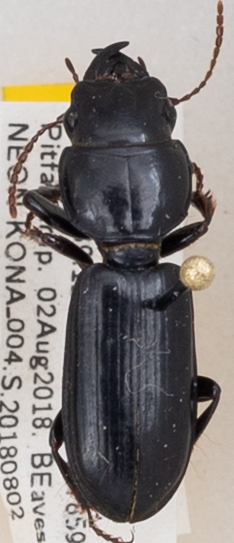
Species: Scarites subterraneus
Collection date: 2018-08-02
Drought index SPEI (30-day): -0.39
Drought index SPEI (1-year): -2.01
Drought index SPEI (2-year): -1.25